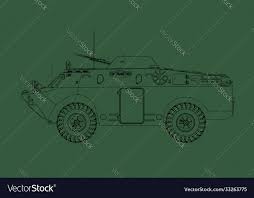
Label: BTR